Leanne Wood

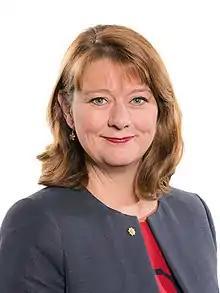
Wood in 2016

Leanne Wood (born 13 December 1971) is a Welsh politician who served as the leader of Plaid Cymru from March 2012 to September 2018, and served as a Member of the Senedd (MS) from 2003 to 2021.